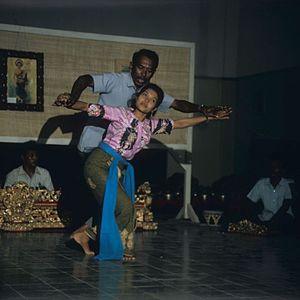
L'Institut indonésien des arts de Yogyakarta, en indonésien Institut Seni Indonesia Yogyakarta ou ISI Yogyakarta, est un établissement d'enseignement supérieur gouvernemental indonésien situé à Yogyakarta dans le centre de Java. On y enseigne les arts plastiques, du spectacle et des médias aussi bien dans le domaine traditionnel indonésien que moderne et international.